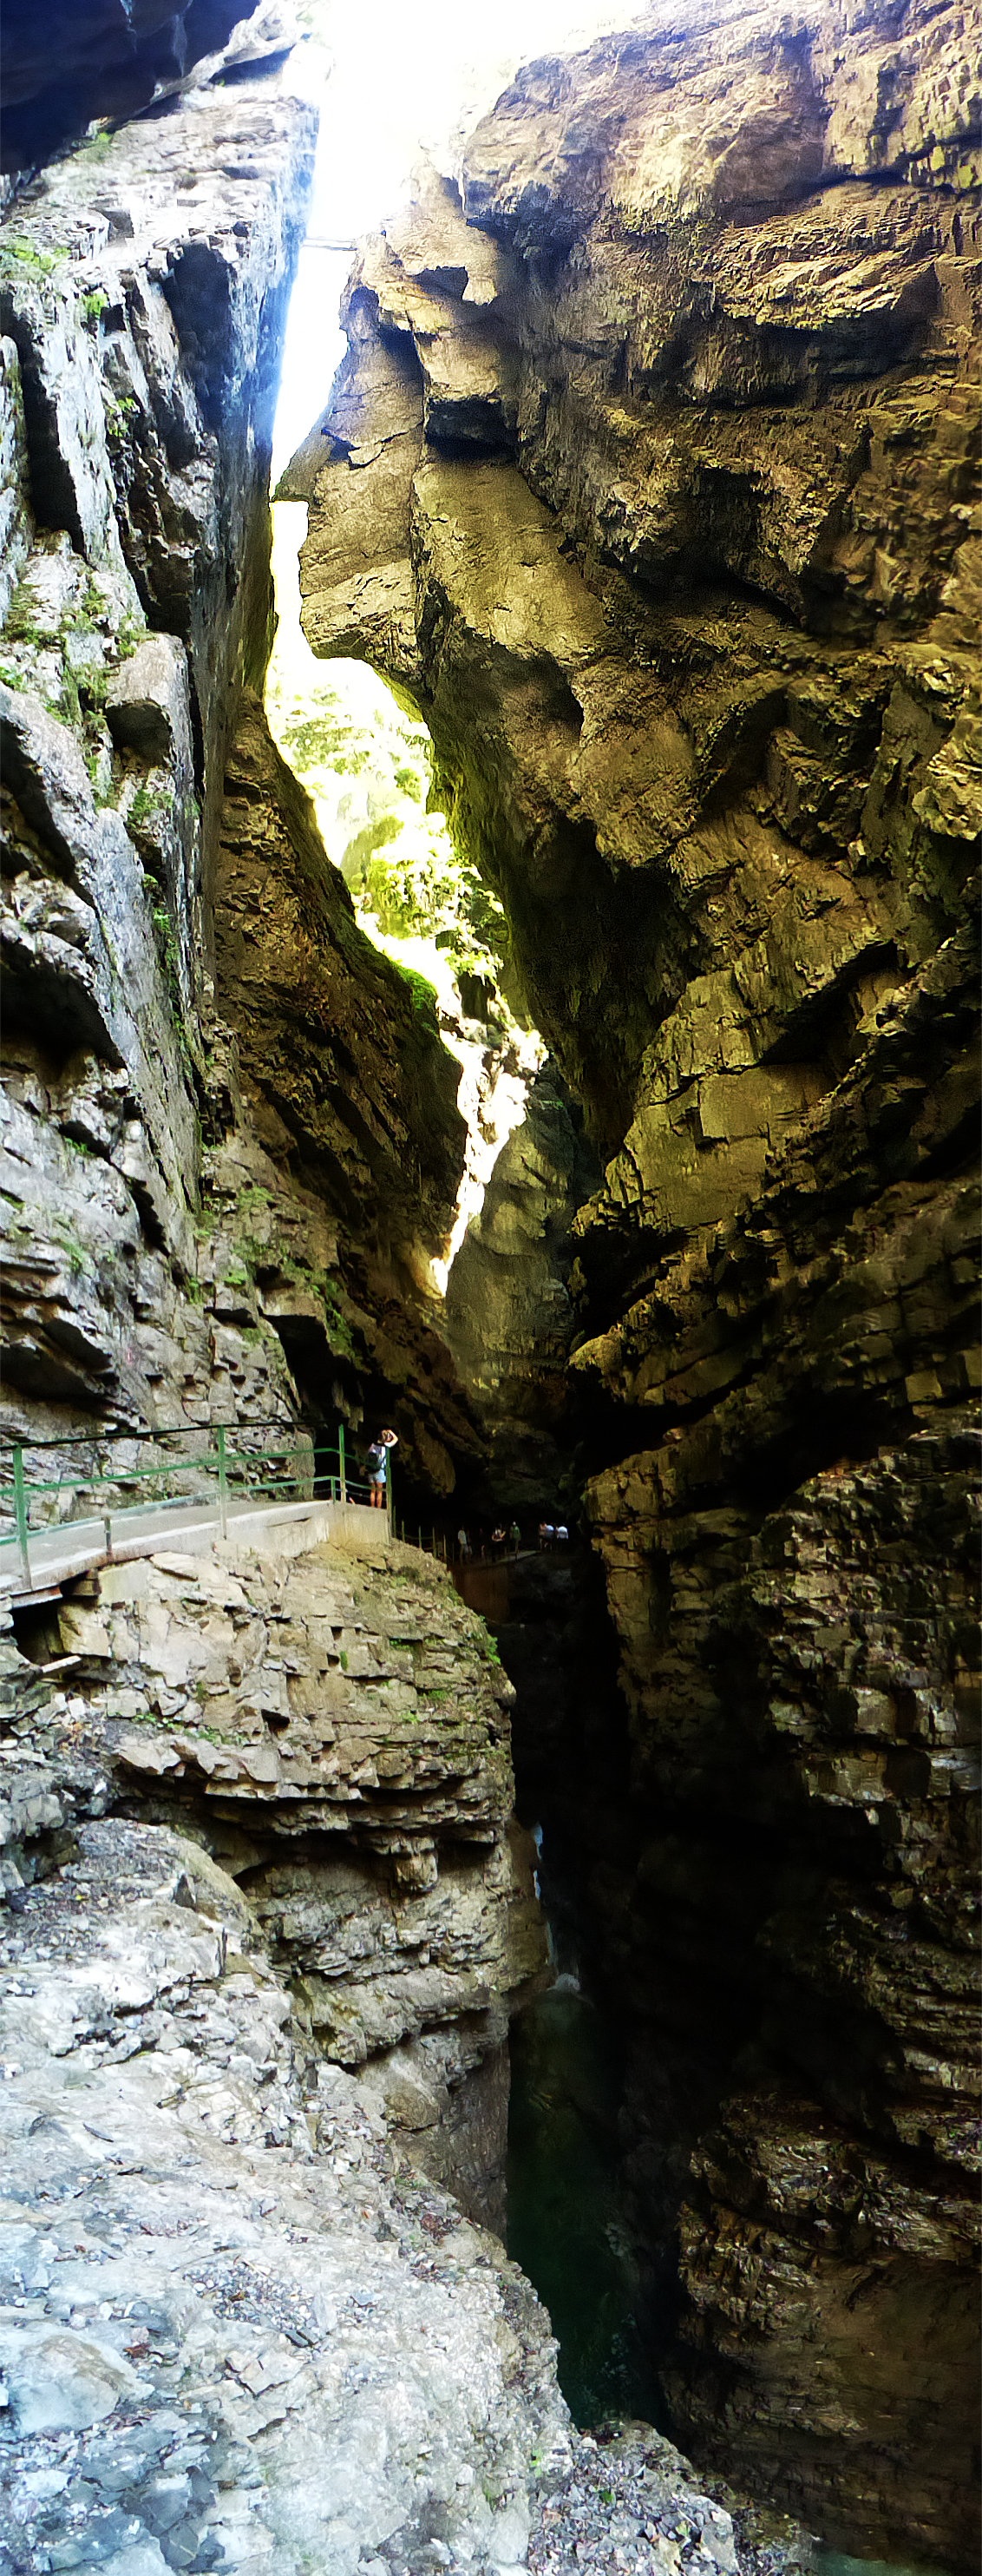
landscape, sea, coast, water, nature, rock, waterfall, wilderness, mountain, river, valley, mountain range, formation, cliff, stream, reflection, darkness, gorge, canyon, terrain, geology, rock face, bavaria, bach, water feature, oberstdorf, murmur, landform, mountain stream, allg u, indians, indian chief, extreme light, breitachklamm, breitachklamm near oberstdorf, tobel, geographical feature